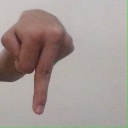
अक्षर: प